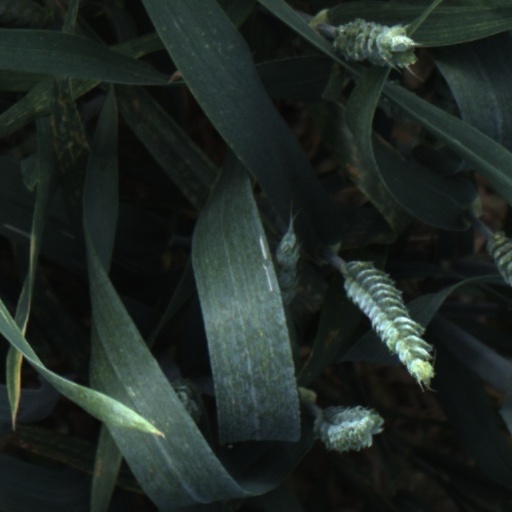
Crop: wheat